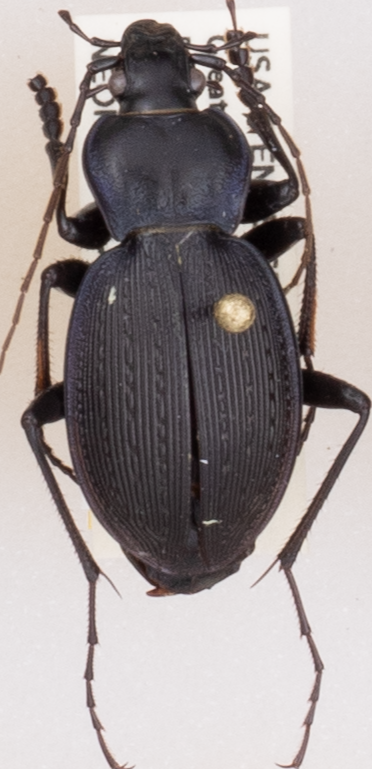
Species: Carabus goryi
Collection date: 2018-05-15
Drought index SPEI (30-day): -1.01
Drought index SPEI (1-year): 0.17
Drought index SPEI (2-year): -0.46